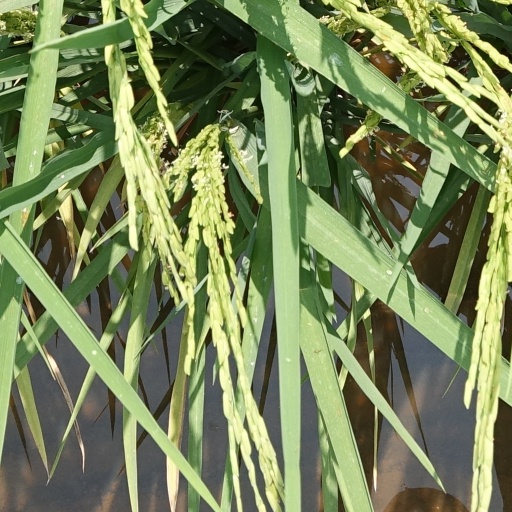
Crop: rice